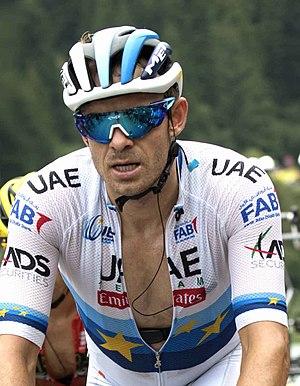
Alexander Kristoff, né le 5 juillet 1987 à Stavanger, est un coureur cycliste norvégien, membre de l'équipe UAE Emirates. Professionnel depuis 2006, il a notamment remporté Milan-San Remo et la Vattenfall Cyclassics en 2014, le Tour des Flandres 2015 et Gand-Wevelgem en 2019. Il a également été champion d'Europe sur route en 2017, champion de Norvège sur route en 2007 et 2011, vice-champion du monde en 2017 et médaillé de bronze de la course en ligne des Jeux olympiques de 2012.